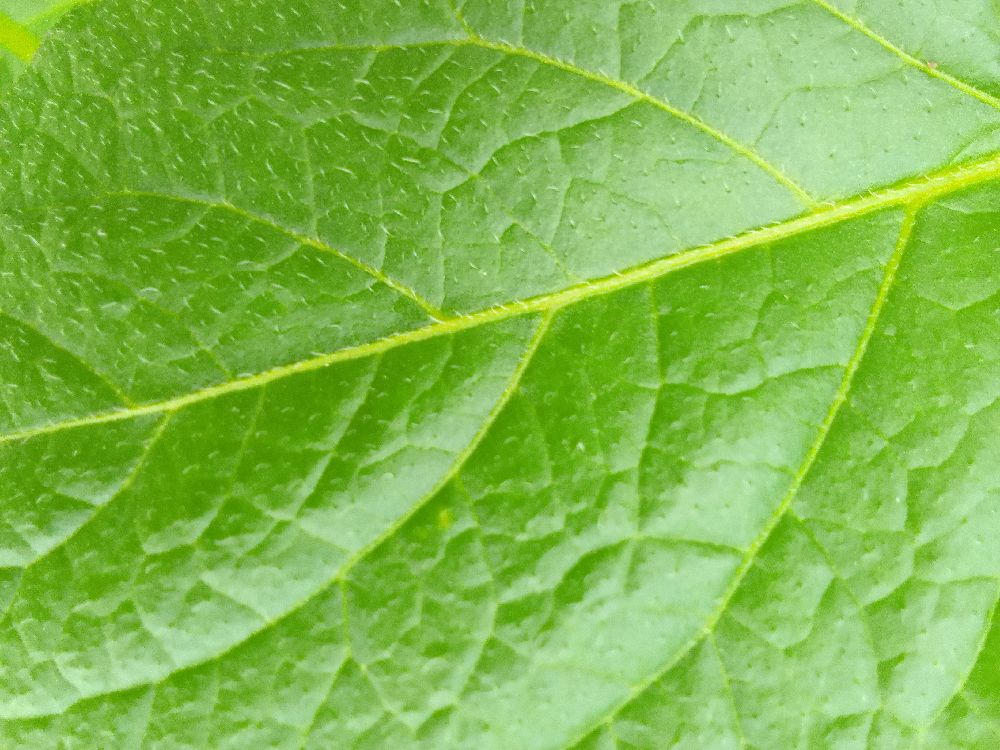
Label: Healthy